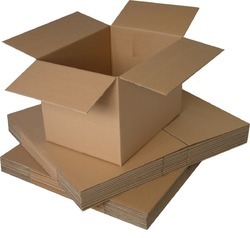
Label: cardboard